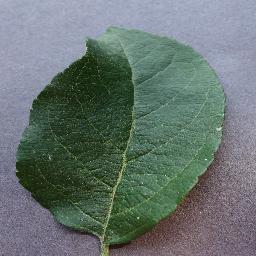
Label: Apple___healthy